Chinese cobra

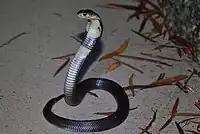
A juvenile Chinese cobra.

This medium-sized snake is usually long, but they can grow to a maximum length of though this is rare.